Greco-Persian Wars

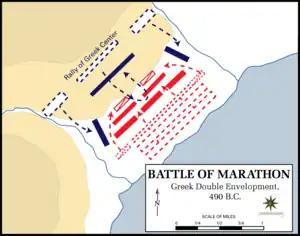
The Greek wings envelop the Persians

Struggling to rule the independent-minded cities of Ionia, the Persians appointed local tyrants to rule each of them. This would prove to be the source of much trouble for the Greeks and Persians alike. In 498 BC, supported by troops from Athens and Eretria, the Ionians marched on, captured, and burnt Sardis. However, on their return journey to Ionia, they were followed by Persian troops, and decisively beaten at the Battle of Ephesus. This campaign was the only offensive action taken by the Ionians, who subsequently went on the defensive. The Persians responded in 497 BC with a three-pronged attack aimed at recapturing the outlying areas of the rebellious territory, but the spread of the revolt to Caria meant the largest army, under Darius, moved there instead. While at first campaigning successfully in Caria, this army was wiped out in an ambush at the Battle of Pedasus. This resulted in a stalemate for the rest of 496 and 495 BC.